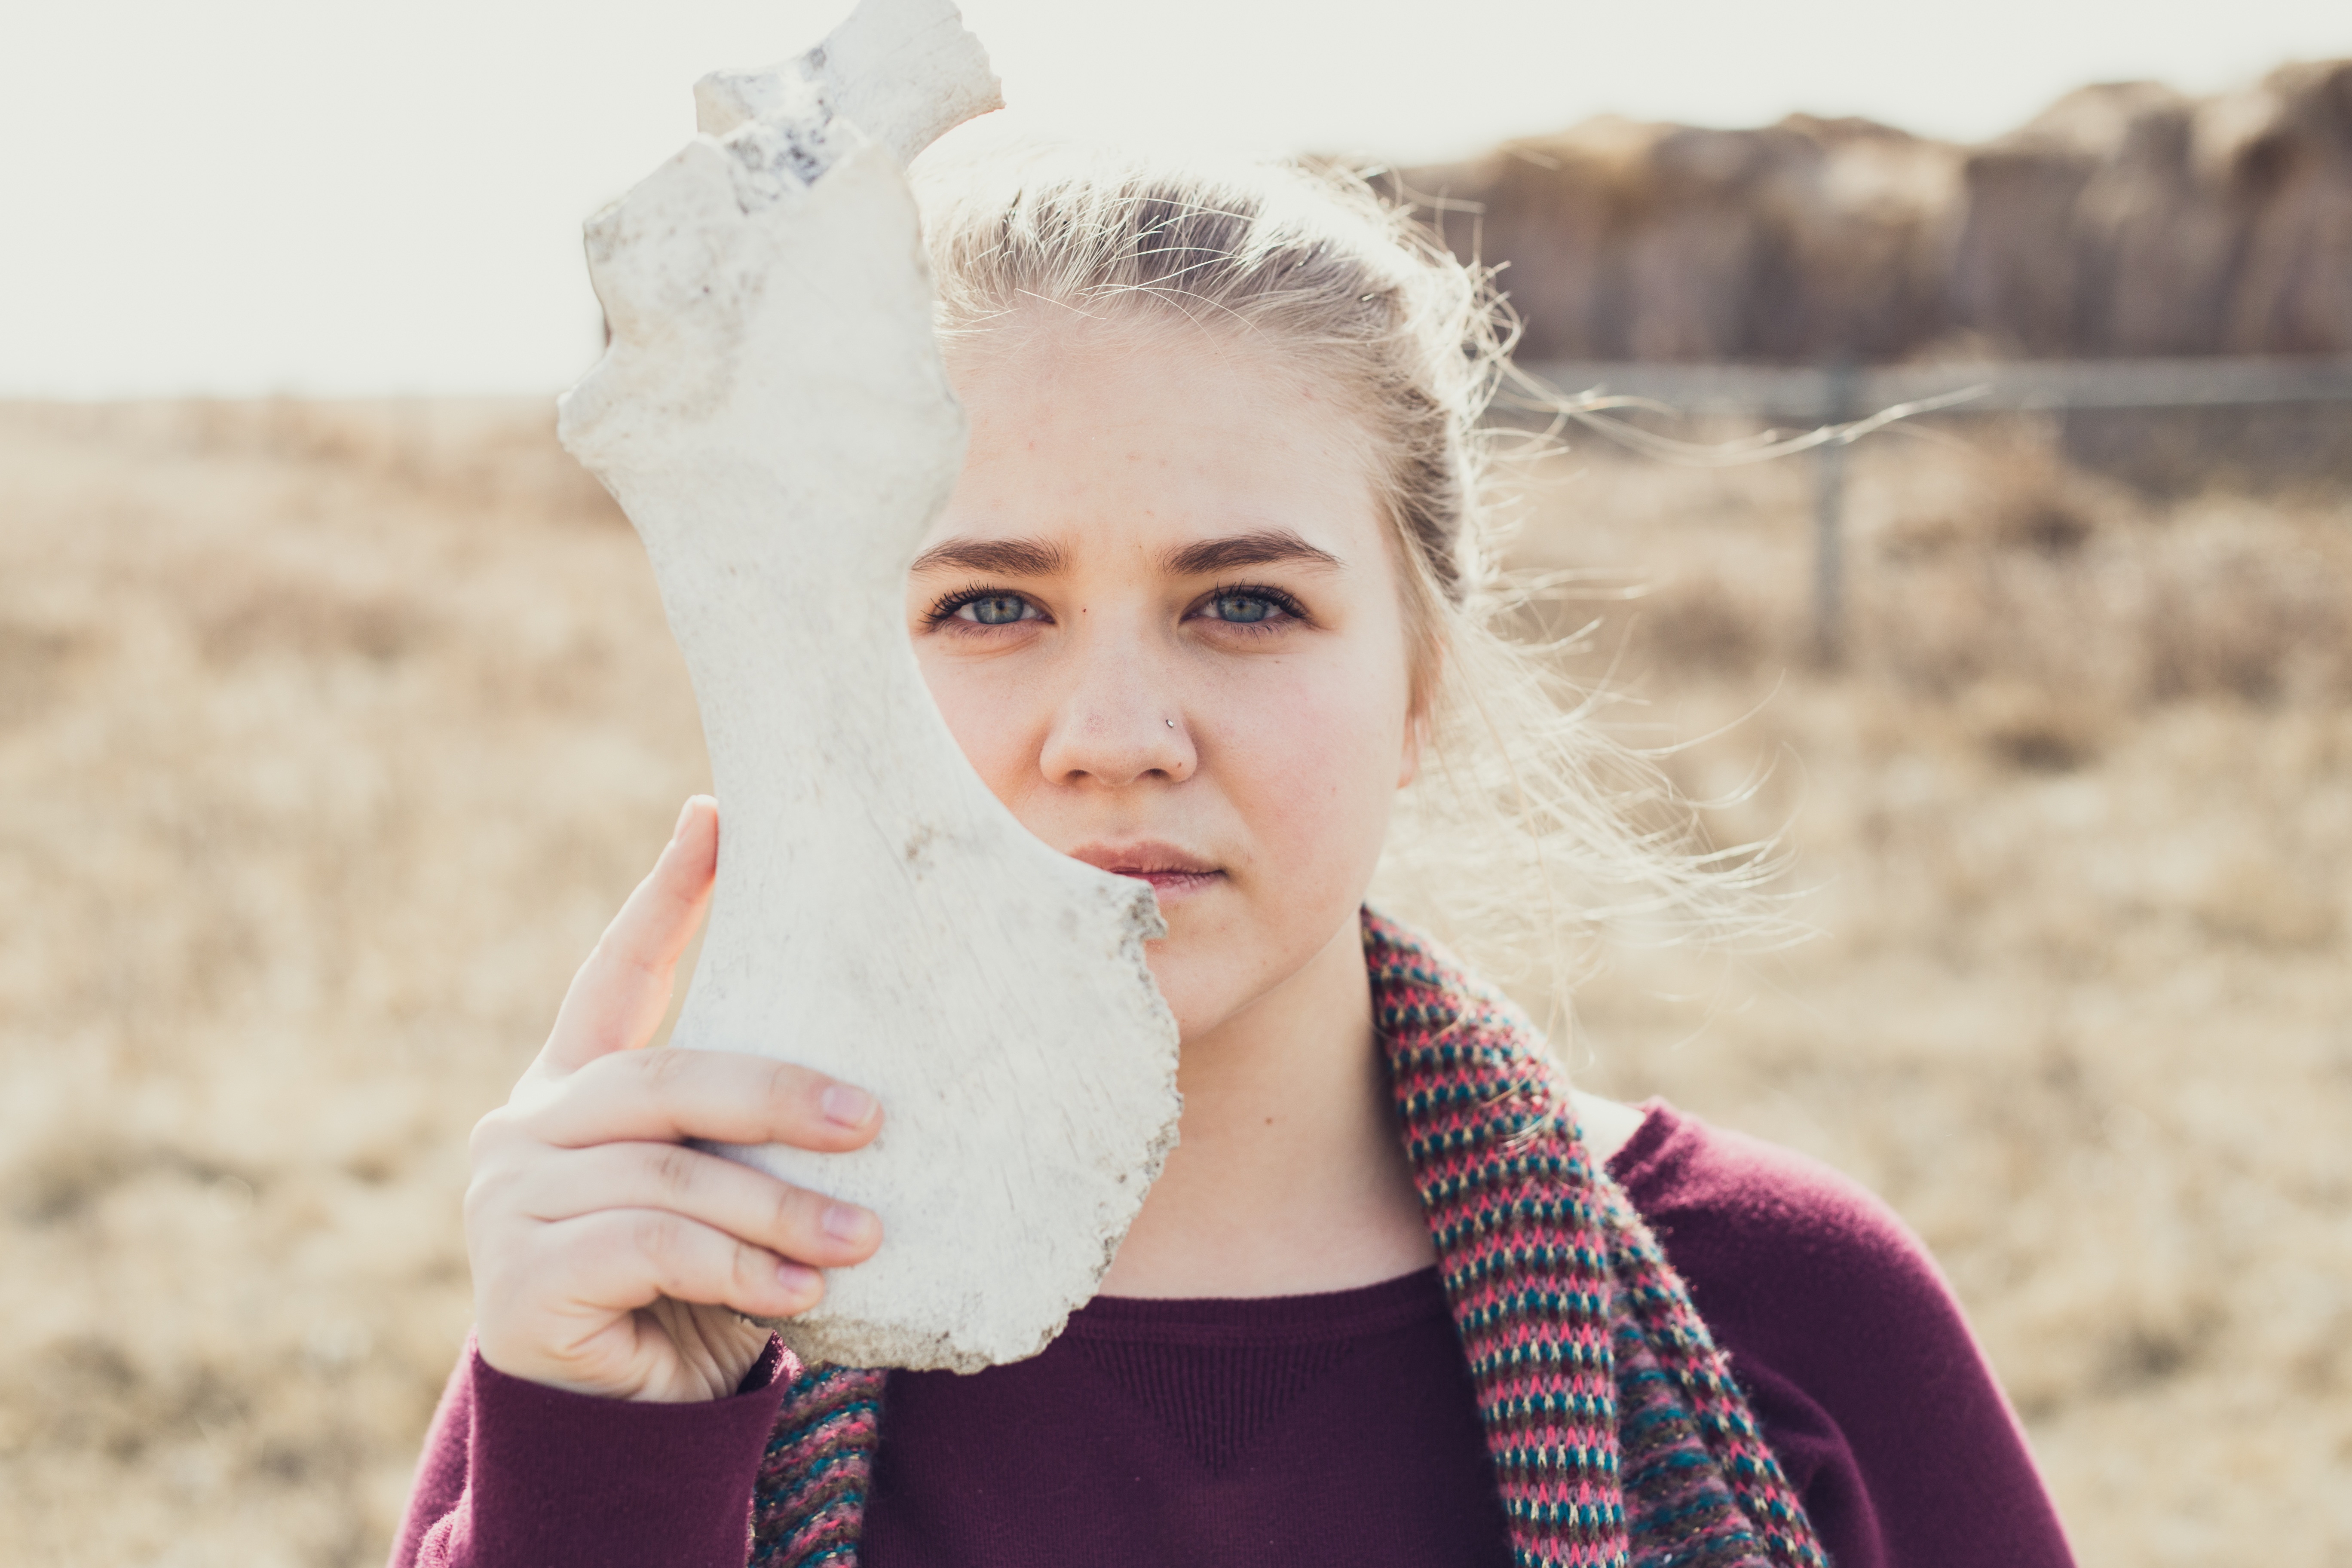
person, people, girl, woman, photography, portrait, spring, child, lady, blonde, smile, photograph, skin, beauty, organ, photo shoot, portrait photography